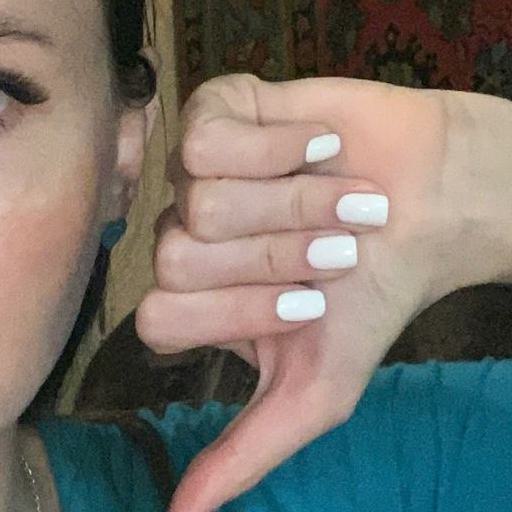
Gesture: dislike